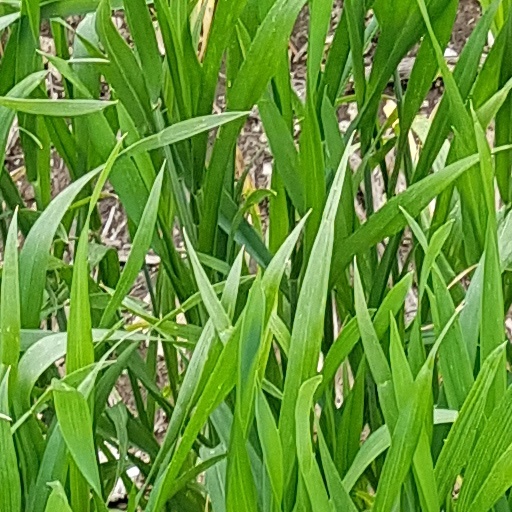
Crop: wheat